Neutral-density filter

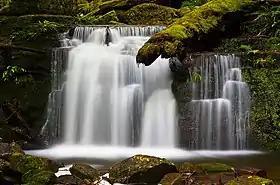
Neutral-density filters are often used to achieve motion-blur effects with slow shutter speeds.

The use of an ND filter allows the photographer to use a larger aperture that is at or below the diffraction limit, which varies depending on the size of the sensory medium (film or digital) and for many cameras is between "f"/8 and "f"/11, with smaller sensory medium sizes needing larger-sized apertures, and larger ones able to use smaller apertures. ND filters can also be used to reduce the depth of field of an image (by allowing the use of a larger aperture) where otherwise not possible due to a maximal shutter speed limit.